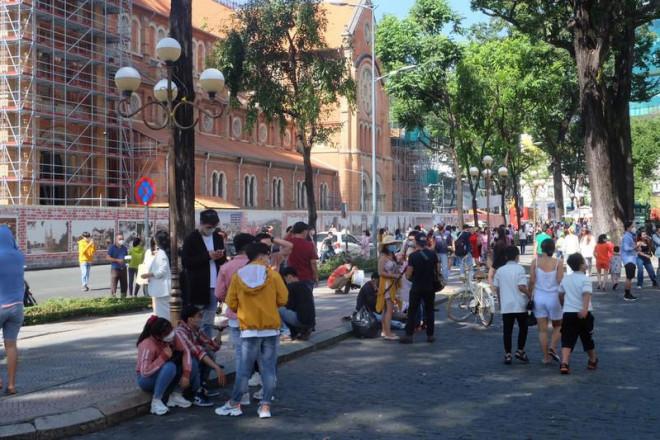
có một nhóm bạn trẻ đang tụ tập bên cái cột đèn màu đen